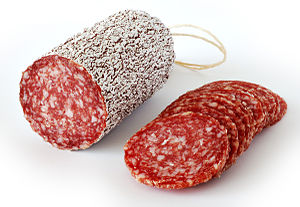
Salami
En salami.
Salami, i dansk sammenhæng undertiden også betegnet spegepølse, er en fællesbetegnelse for lufttørrede, saltede og krydrede pølser, der serveres i tynde skiver som pålæg eller som forret, men som i ophavslandene Italien, Ungarn og Spanien også anvendes i varme retter, eksempelvis med pasta eller i suppe.